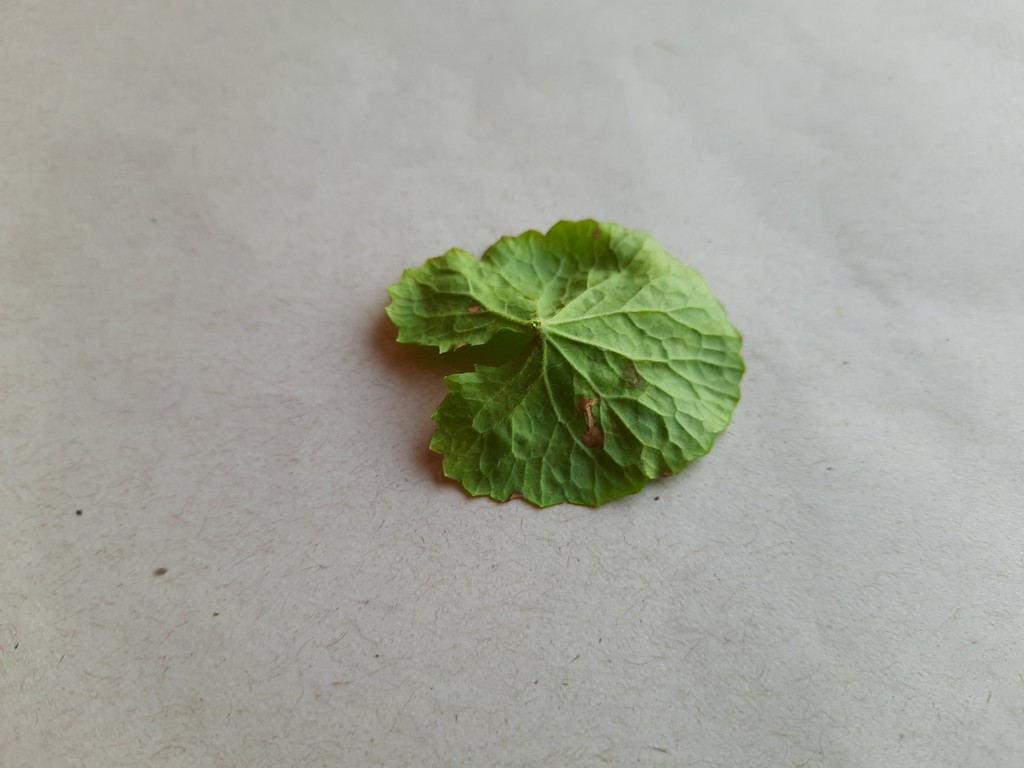
Label: Unhealthy